IllumiNations: Reflections of Earth

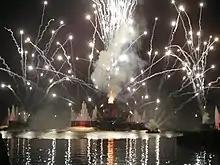

As the song "We Go On" was played, the final act of the show began. Videos of passing a flame are shown on the Earth Globe. The torches around the lagoon are re-lit and the searchlights, aimed upwards at an angle, light up the sky above the lagoon, with the side fountains lit in a bright white. The Earth Globe then slowly began to open like a lotus blossom to reveal the final unity torch. Emanating fireworks are then launched, followed by 1,000 white fireworks brightly illuminating the lagoon. The show concluded with a final launch of perimeter fireworks and a set of bright white flashes, launched in sync with the music, ending with a loud crackle. The crackle made by the final set of fireworks could often be heard within several miles outside of the park.